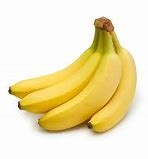
Label: banana